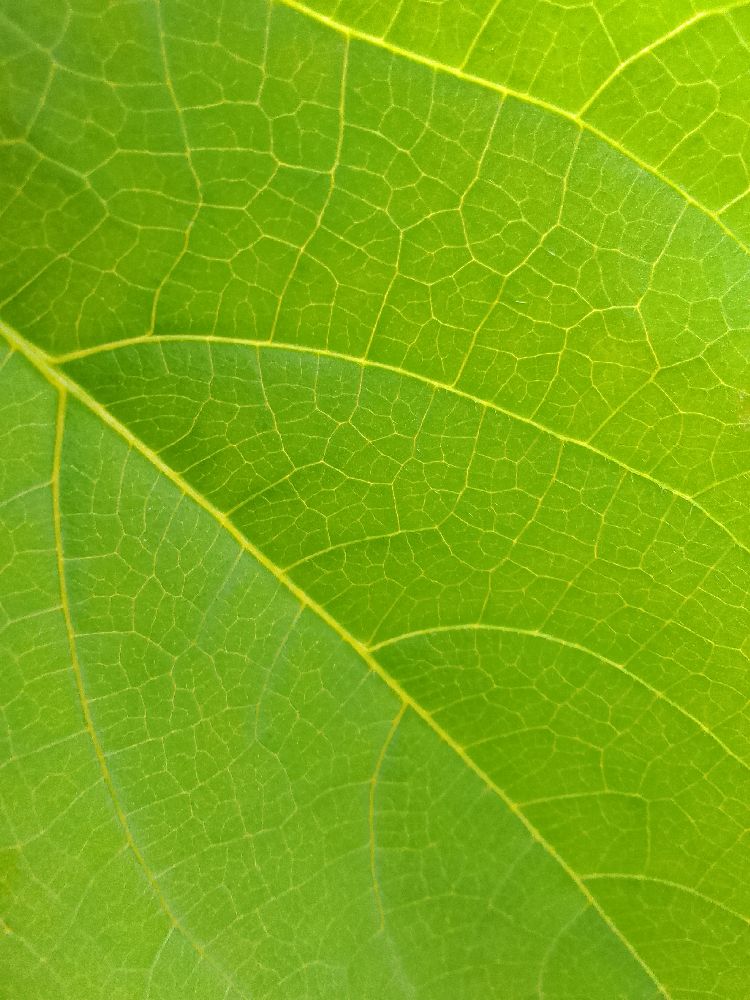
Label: healthy